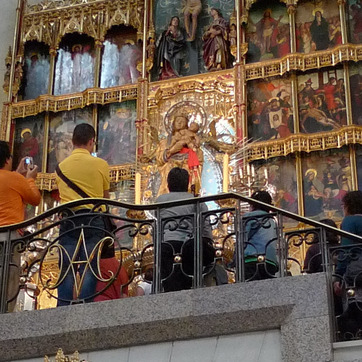
Material: hair